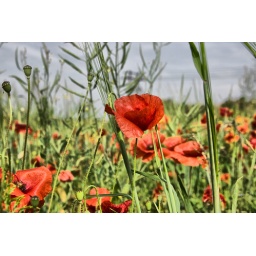
Image of some red poppies in a field